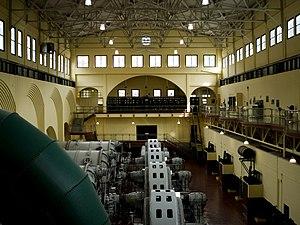
L'intérieur de la première centrale de Stave Falls de BC Hydro. La centrale de 91 MW a été mise en service en 1911, en Colombie-Britannique (Canada). La centrale originale, transformée en musée après son remplacement par une nouvelle centrale en 2000[1].